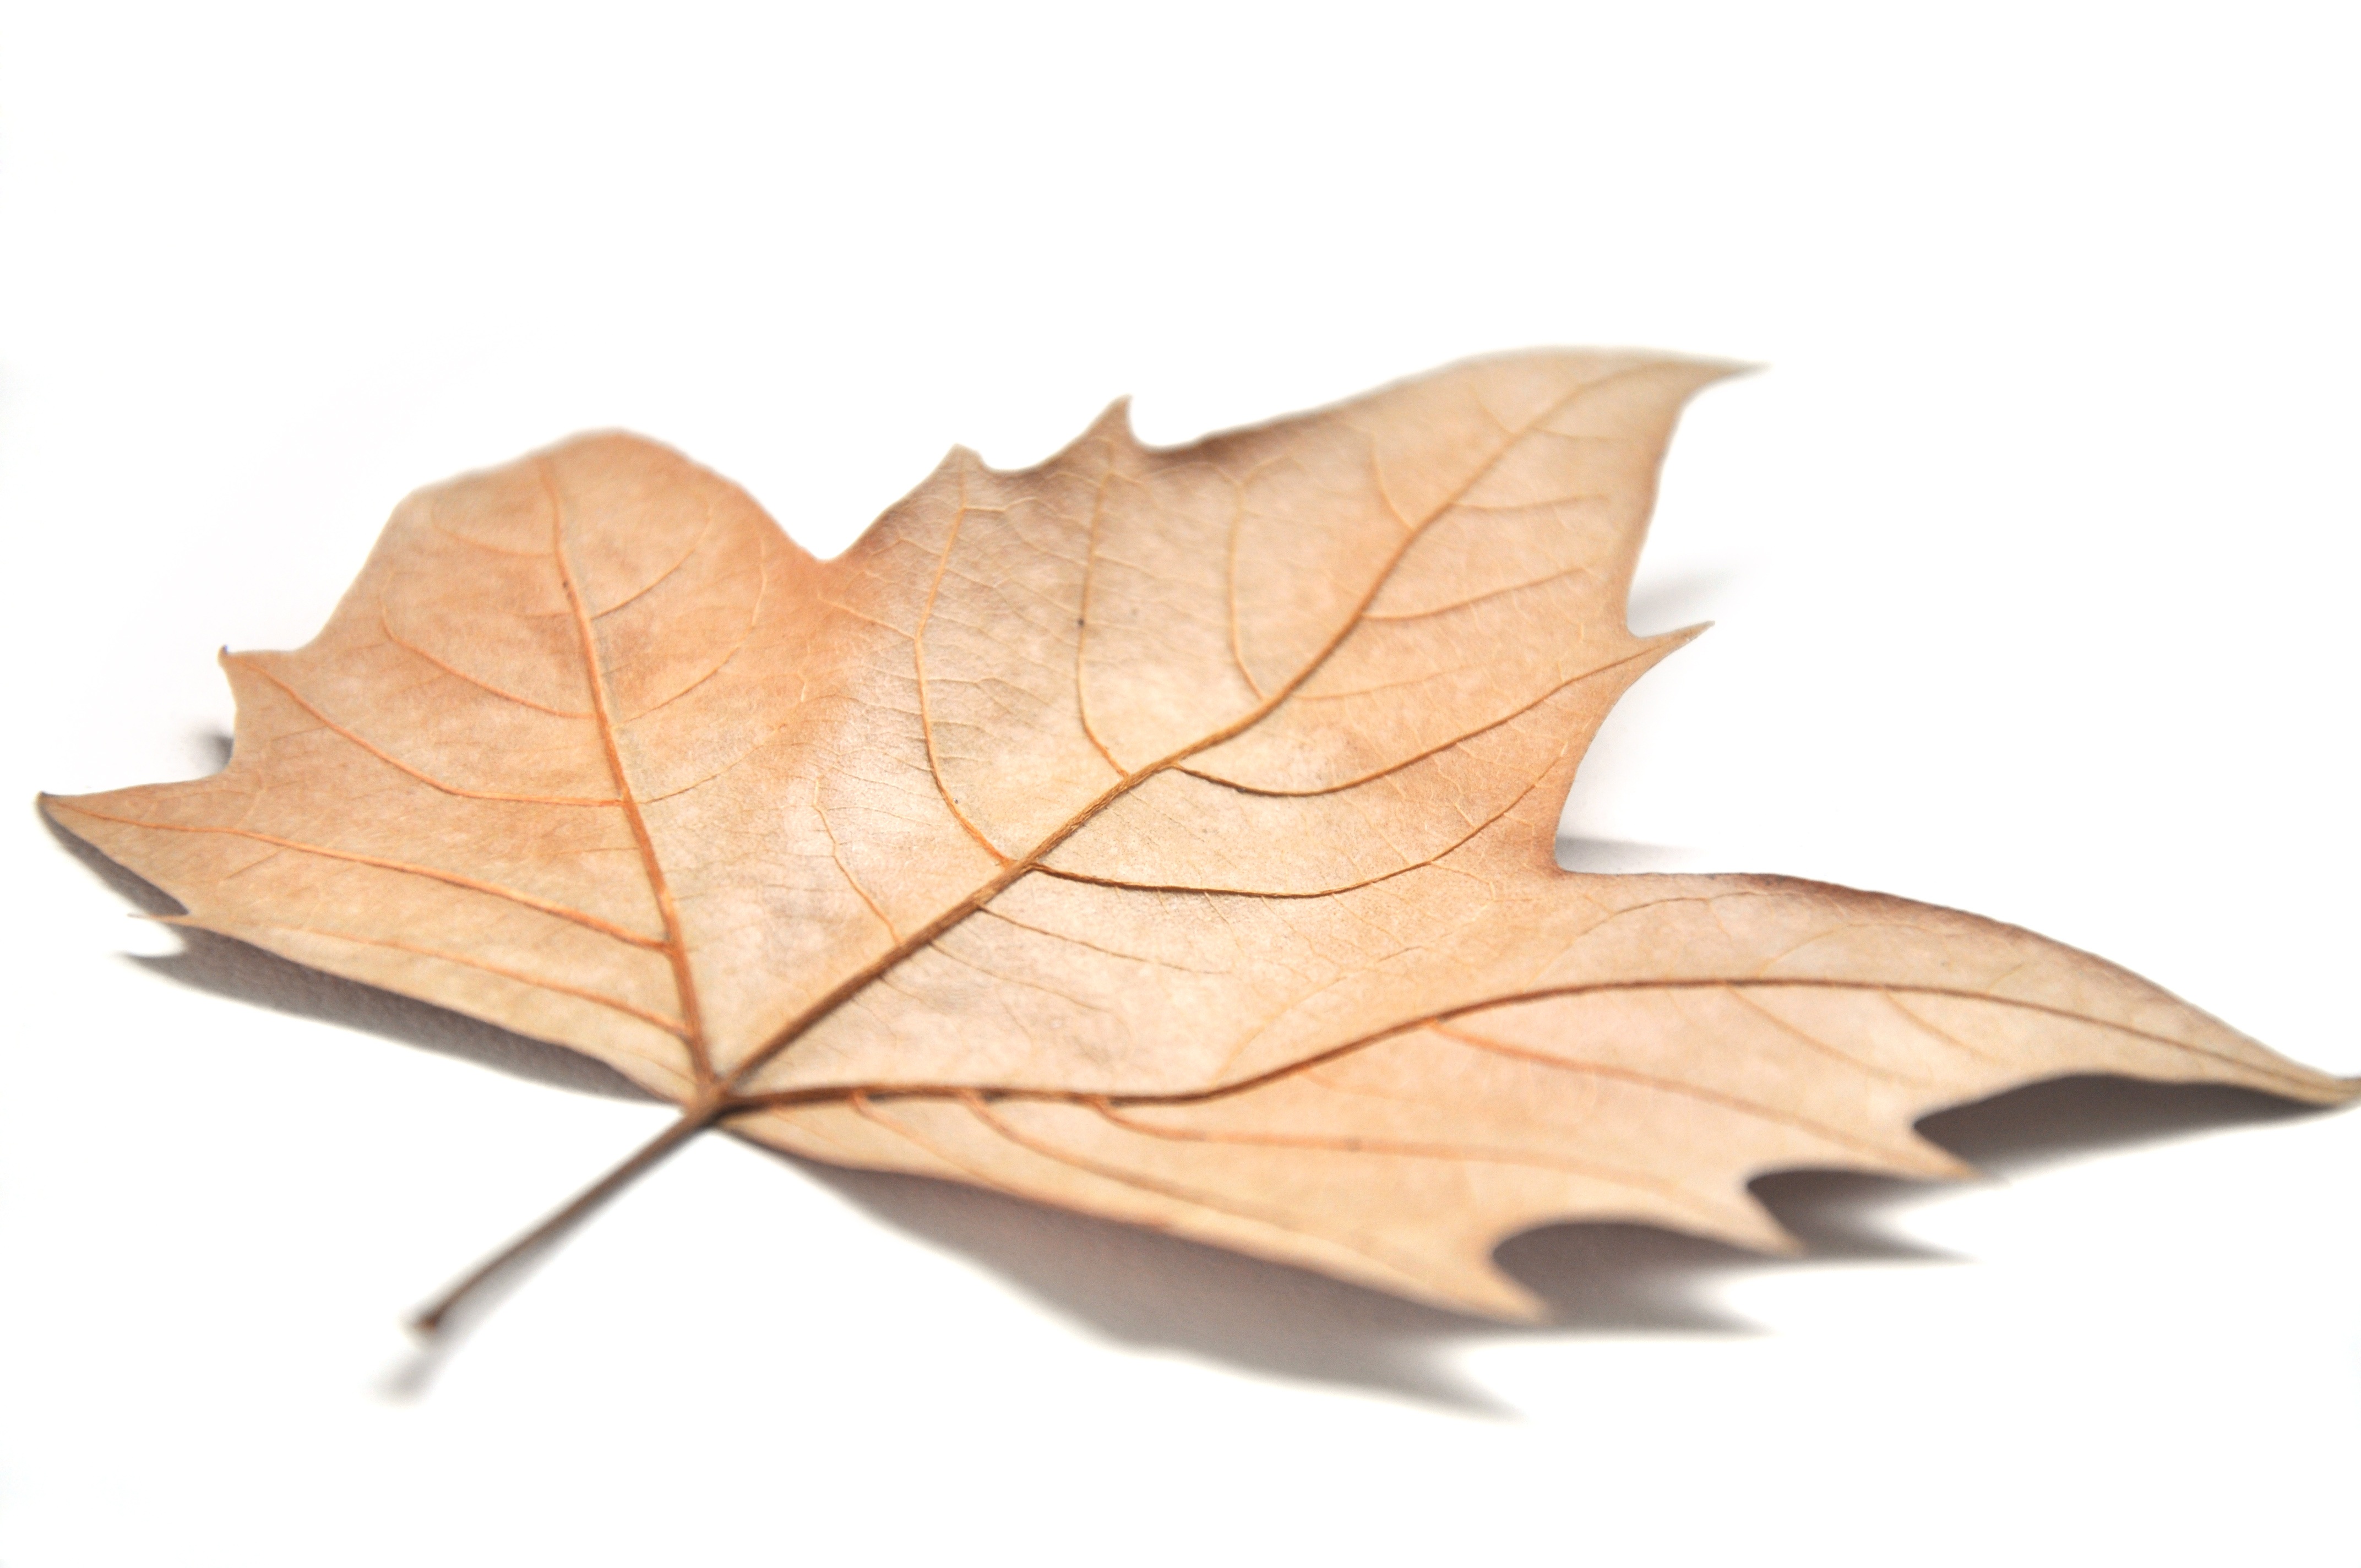
tree, branch, plant, leaf, autumn, yellow, maple tree, maple leaf, defoliation, the leaves, flowering plant, woody plant, land plant